Warbringer

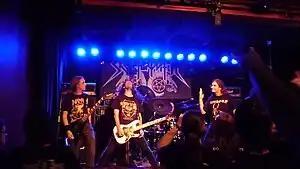

Warbringer is an American thrash metal band formed in 2004. Century Media Records signed Warbringer after seeing them at a local show in LA. Originally, a Century Media rep was at the show to see another LA thrash metal band but decided to sign Warbringer instead. Warbringer's second album "Waking into Nightmares" was released on May 19, 2009. The album reached No. 14 on the Billboard Heatseekers chart. Despite numerous line-up changes, Warbringer has released seven full-length studio albums, and along with Bonded by Blood, Evile, Hatchet and Havok, they are notable for being part of the late 2000s and early 2010s "thrash metal revival" scene.